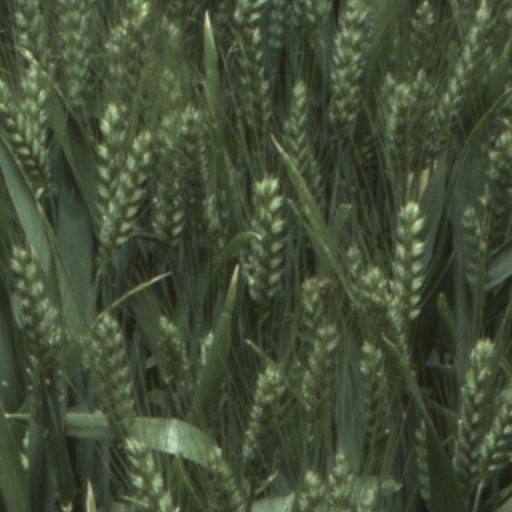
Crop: wheat